Adélia Josefina de Castro Fonseca

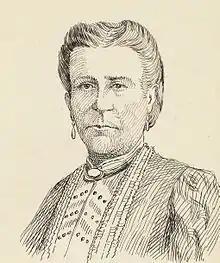
Adélia Fonseca

Adélia Josefina de Castro Fonseca (24 November 1827 in Salvador, Bahia – 9 December 1920 in Rio de Janeiro) was a Brazilian poet. Her parents were Justiniano de Castro Rebello and Adriana de Castro Rebello. She married Inácio Joaquim da Fonseca. She published her poems in newspapers and books, and was a constant collaborator with the Almanaque de lembranças luso-brasileiro.